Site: brandenburg
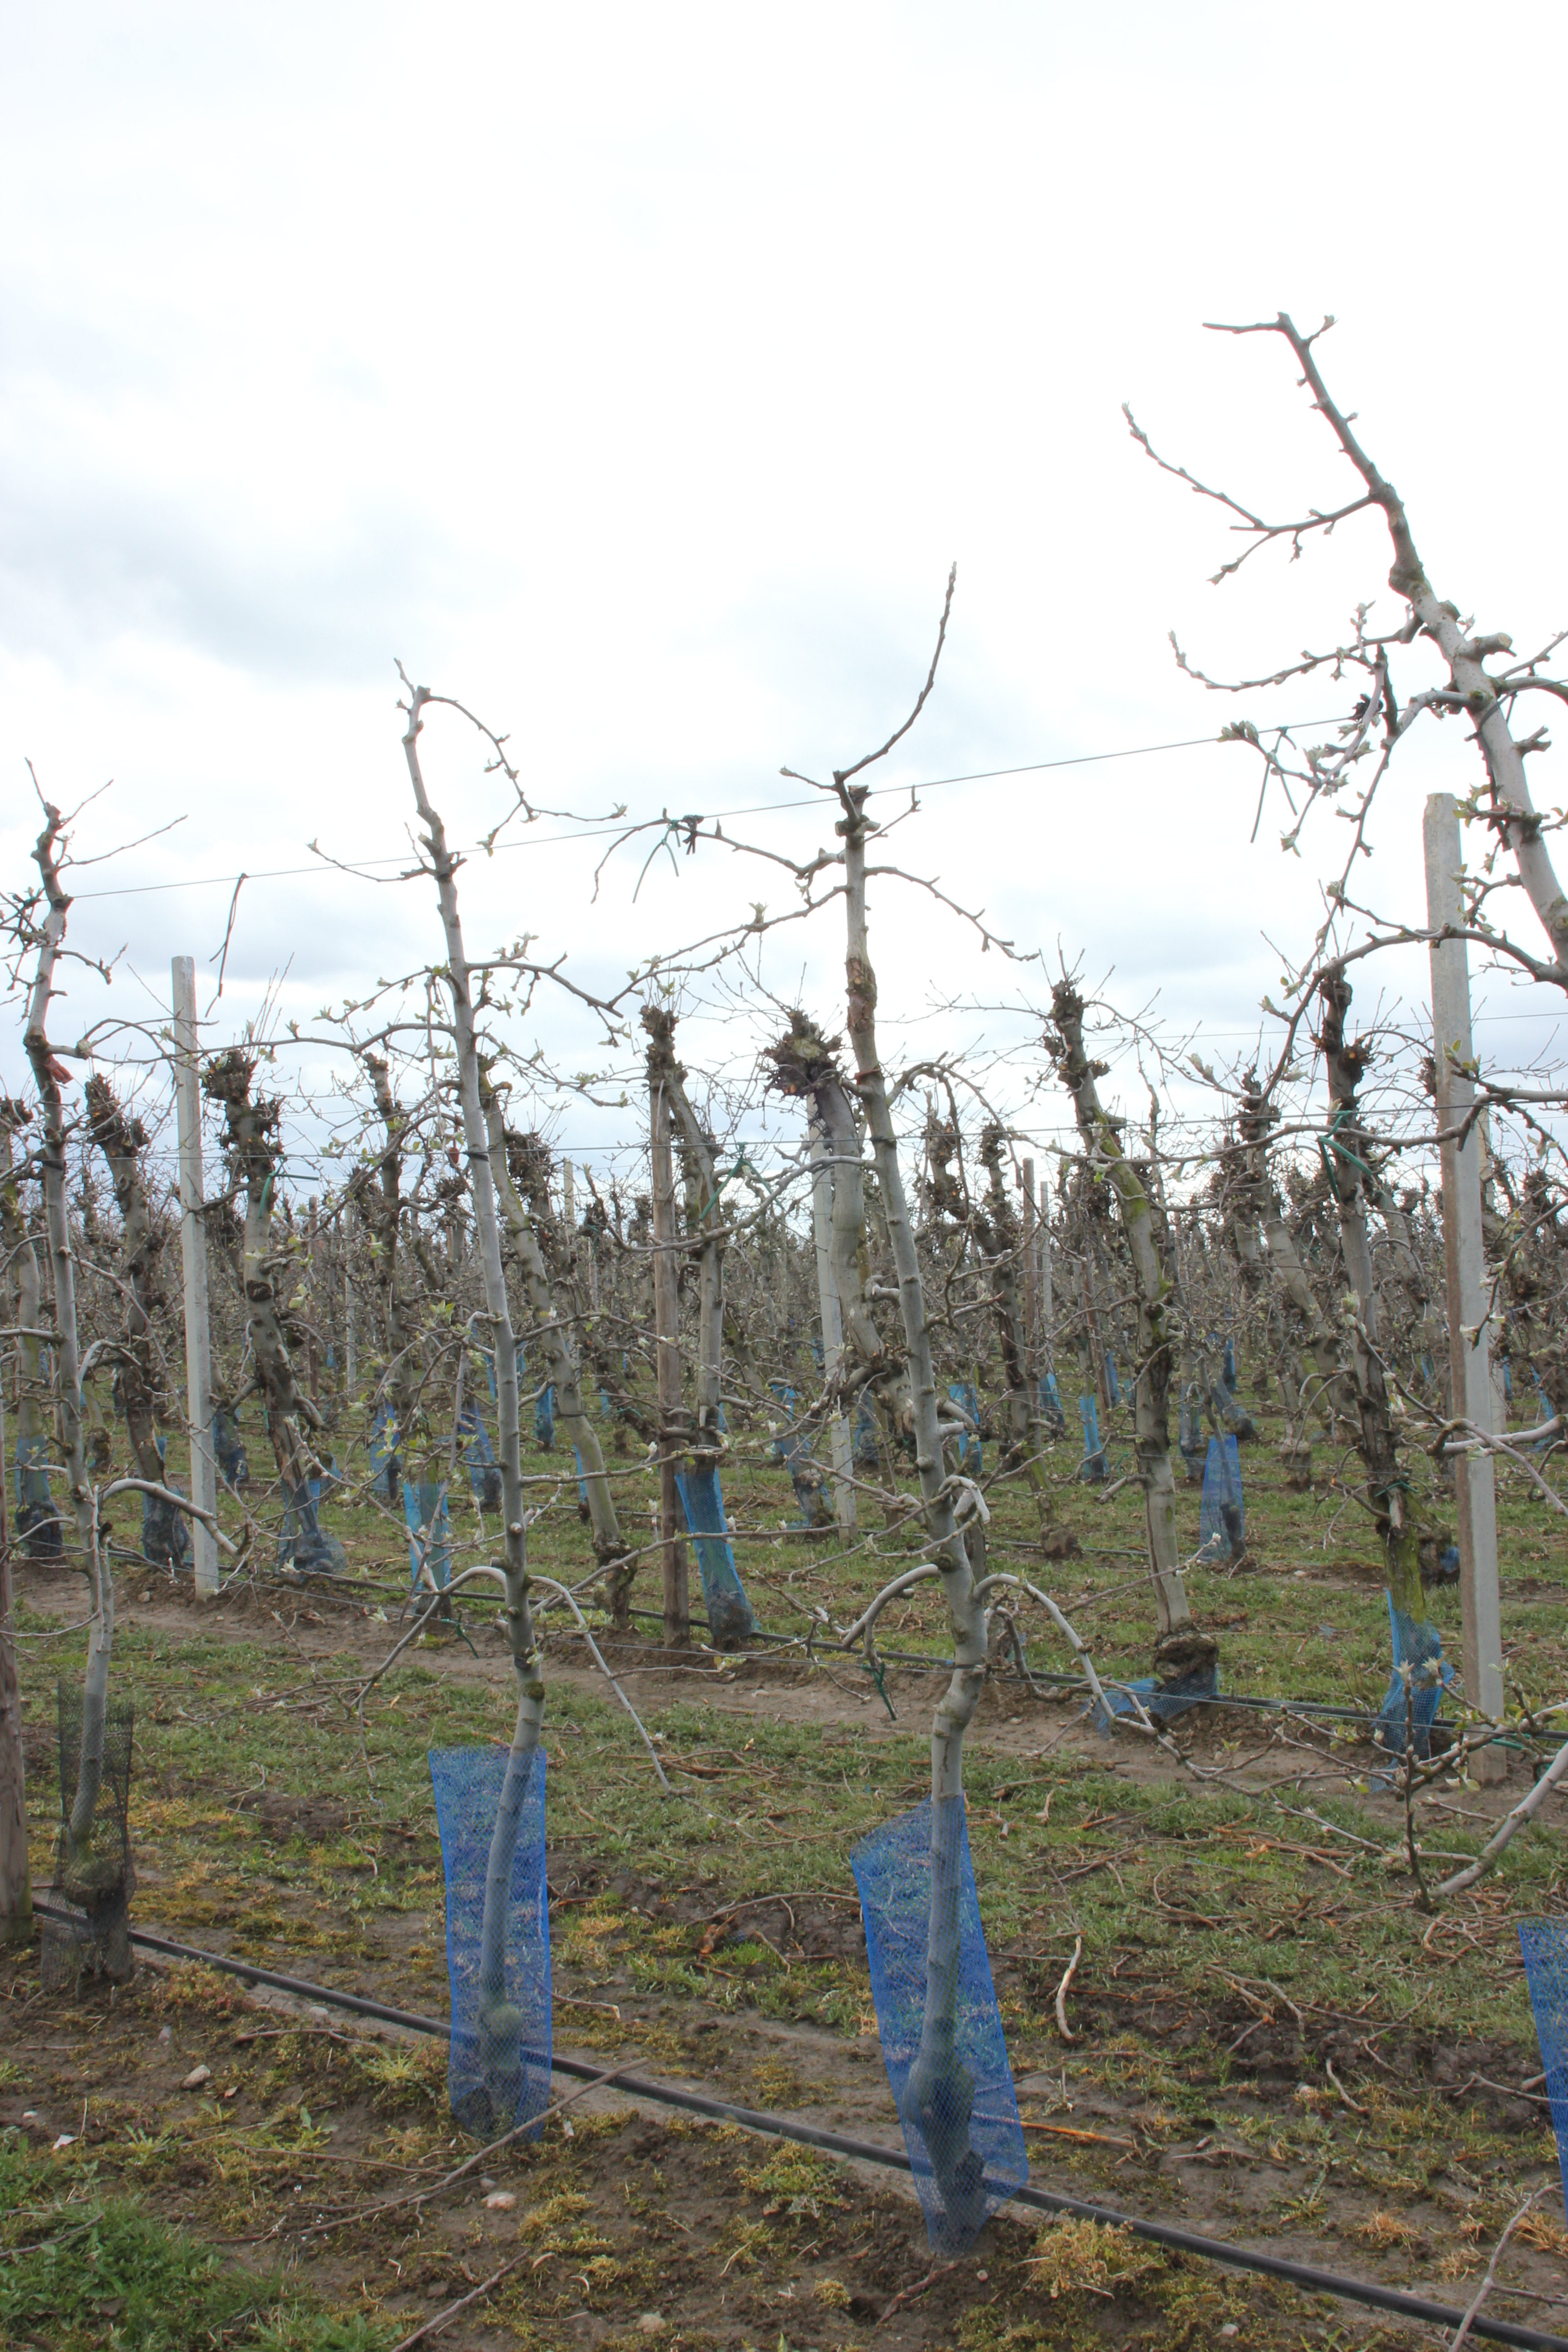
Growth stage (BBCH 55): Inflorescence emergence